SOGA2

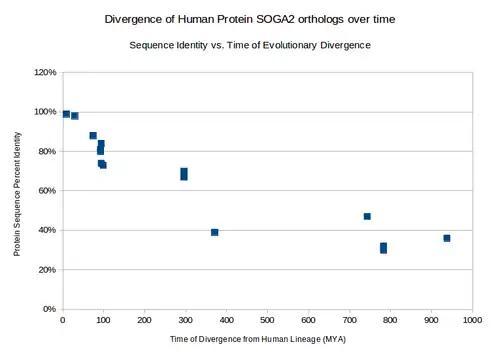
A graph of sequence identity to human SOGA2 as a function of time of divergence of human SOGA2 orthologs.

SOGA2 is conserved farthest back in its N-terminal region, where it contains its three domains of unknown function.